Brooks Green

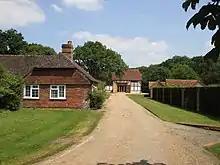
Lackenhurst

The hamlet is centred on the south to north Coolham to Barns Green minor road, where Coolham Road becomes Trout Lane at a staggered junction with Emms Lane, running west, and Lackenhurst Lane, running east. The rural aspect comprises farms, fields, orchards, managed woodland and isolated and stream-fed ponds. Two streams, Lackenhurst Gill at the south-east and another at the north-west which feeds Parson's Brook, both feed the River Adur, to the south. In the north of the hamlet is a residential area of new-build properties, a caravan park, a motor services company, and a dog boarding kennel. Approximately south-east from the central junction, and south off Lackenhurst Lane, is the farmhouse of Lackenhurst, Grade II listed in 1959, which dates to the 16th century and is timber-framed, of two storeys, with a half-hipped gabled roof of Horsham Stone slabs.